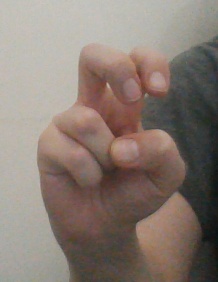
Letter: toot